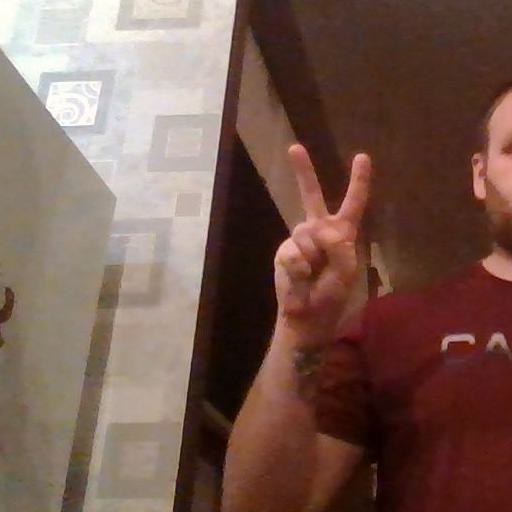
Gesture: peace